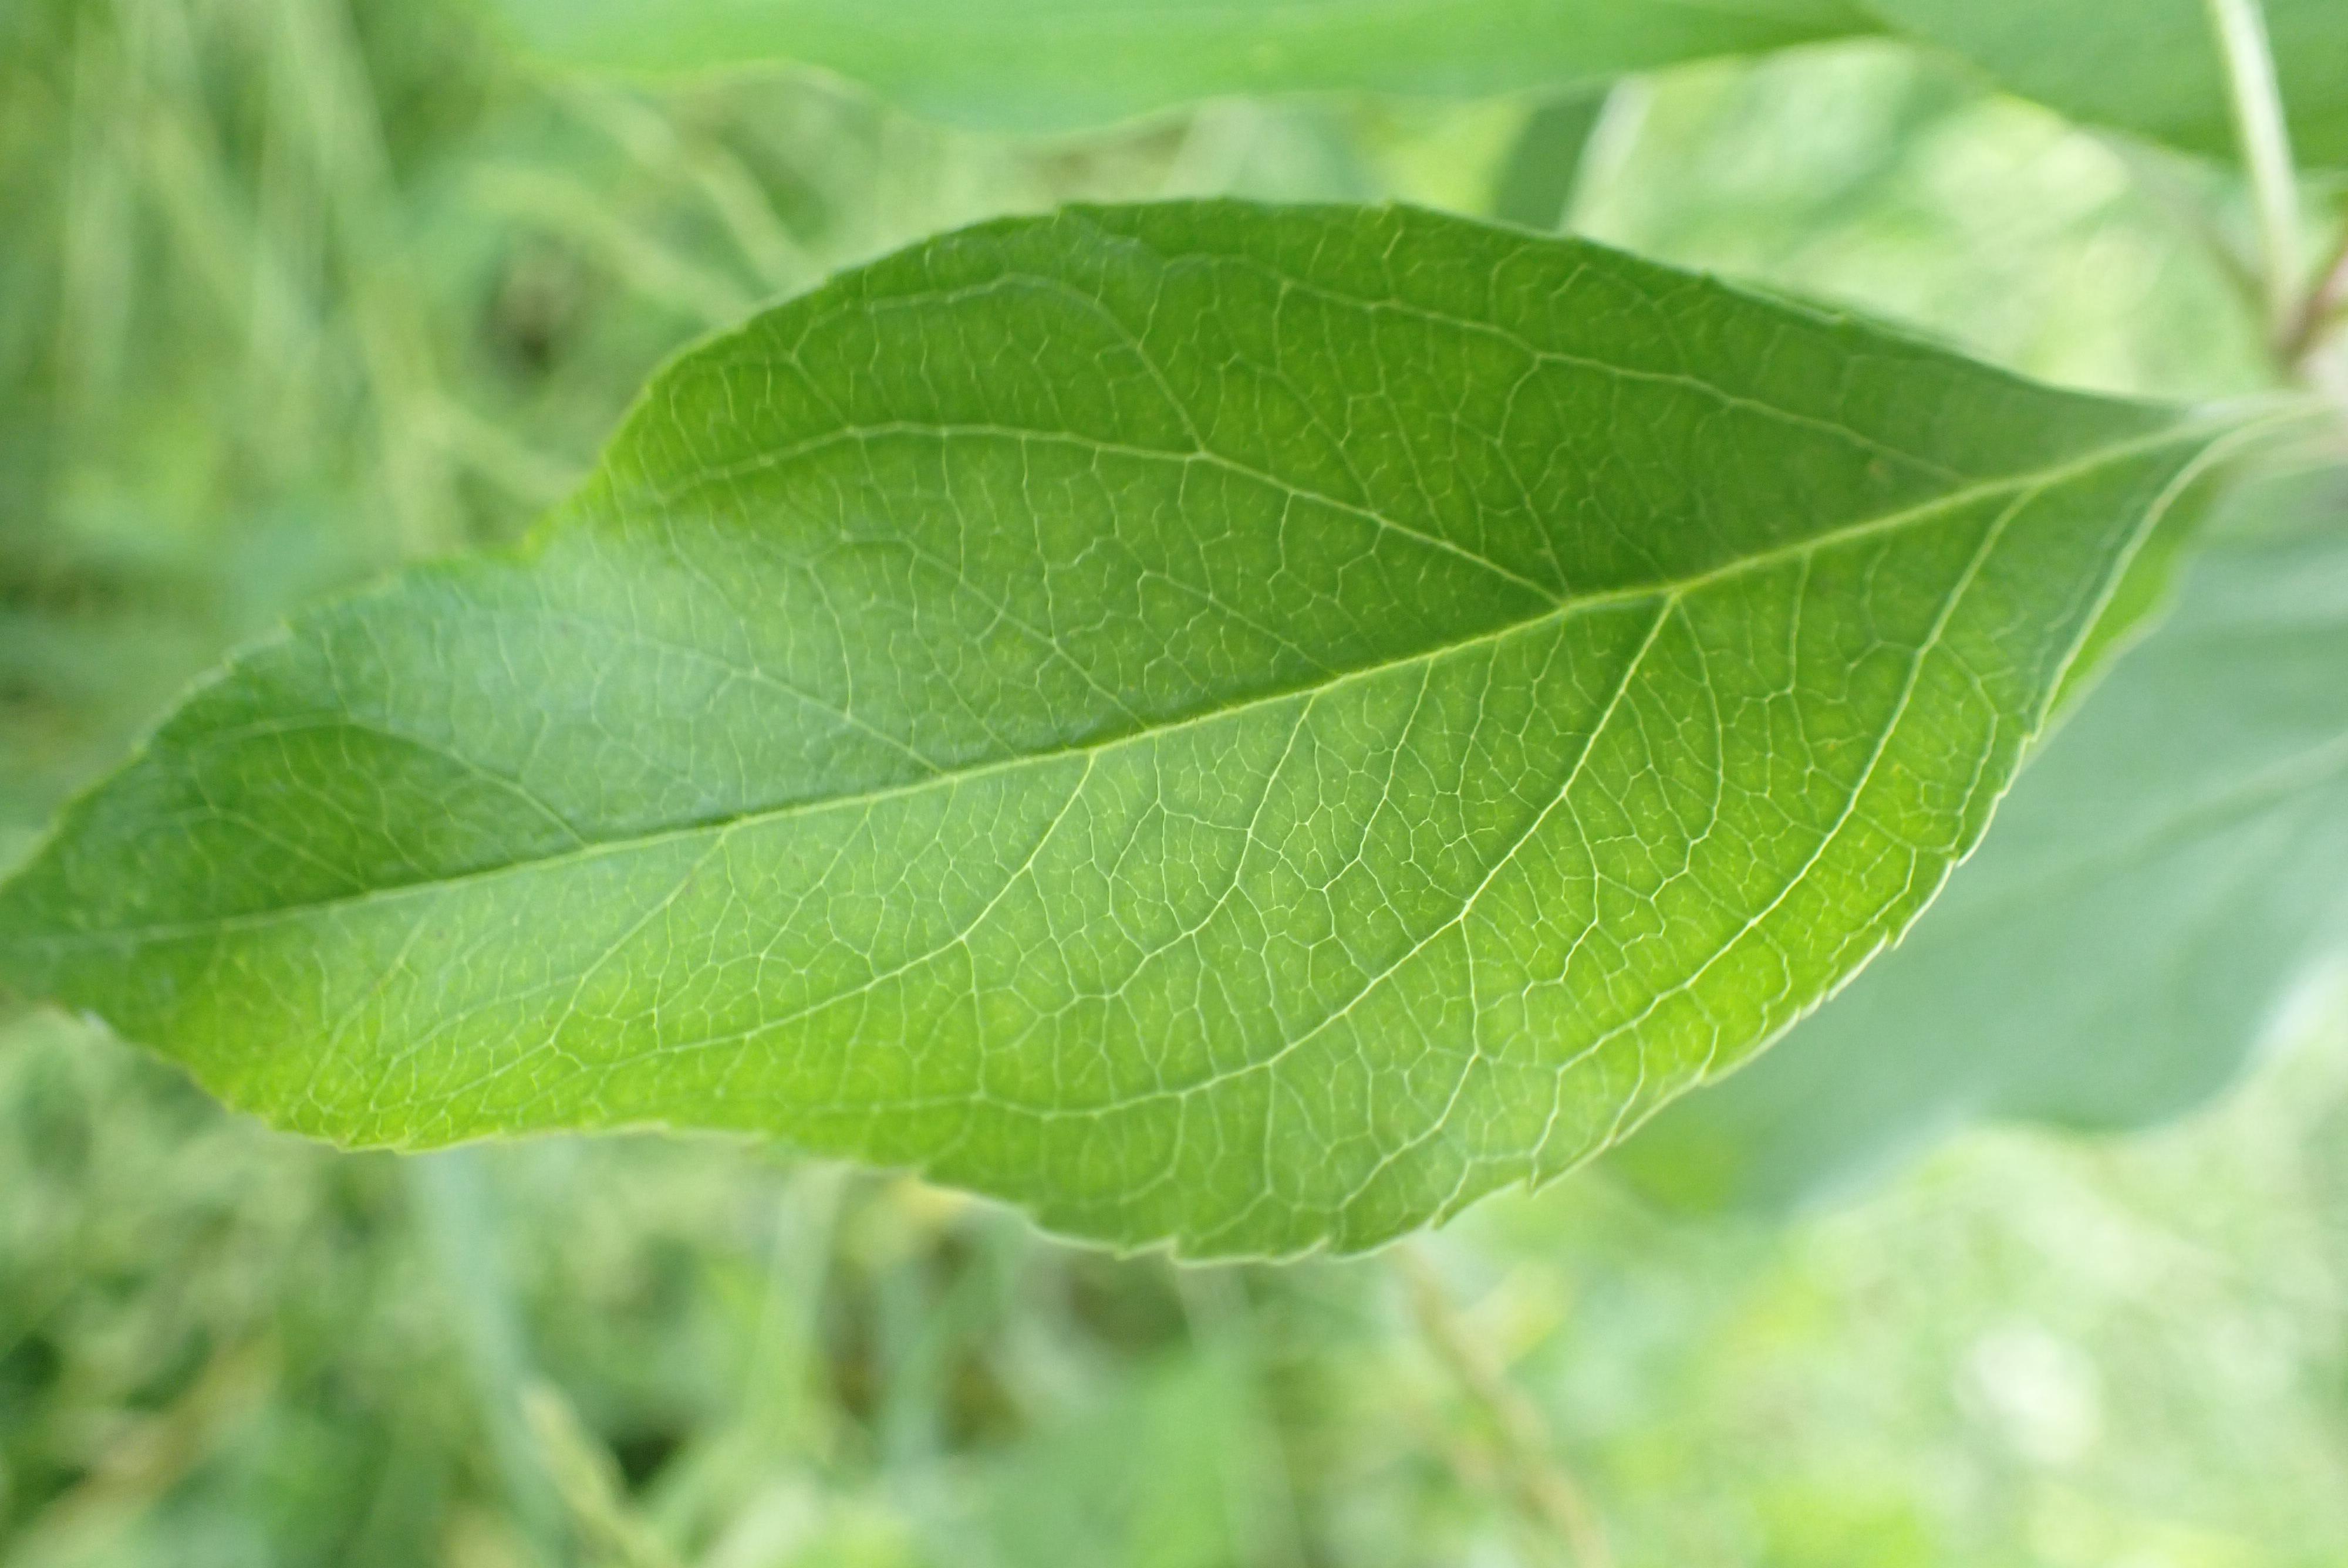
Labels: healthy